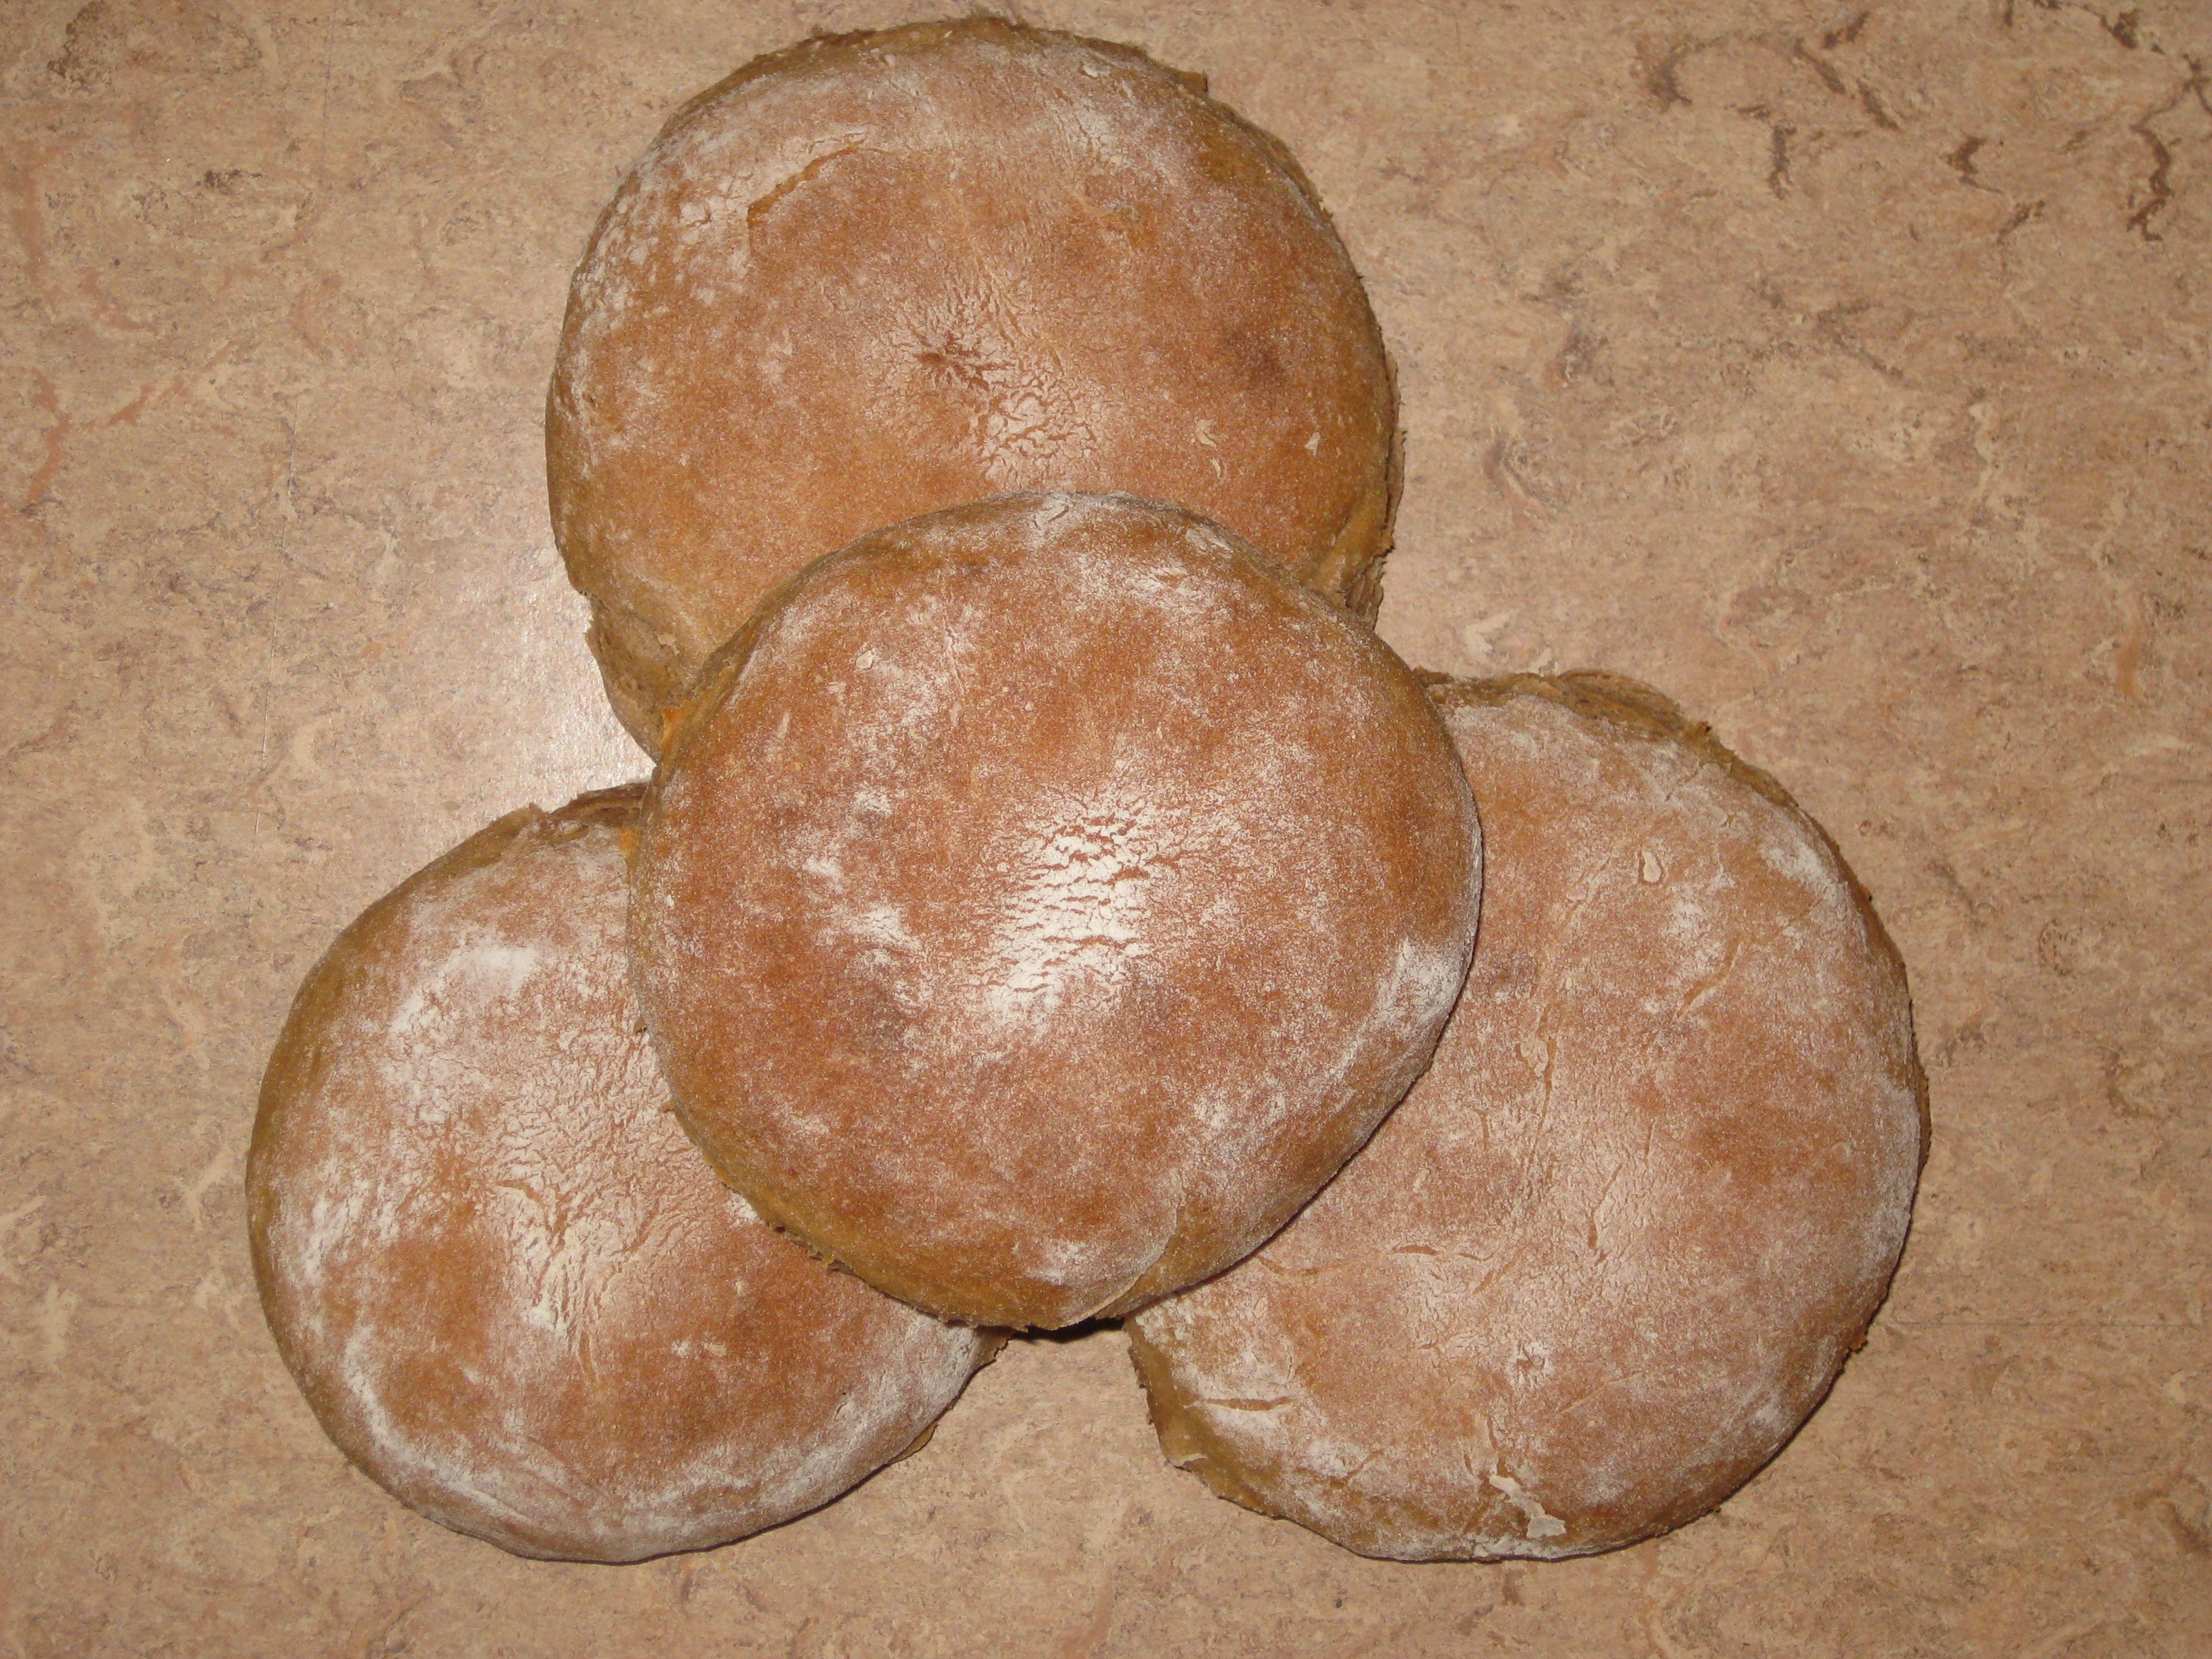
food, pyramid, stack, snack, eat, bread, loaf, even baked, fungus, baked goods, breads, vespers, selberbacken, farmer's bread, cool down, oyster mushroom, shiitake, medicinal mushroom, pleurotus eryngii